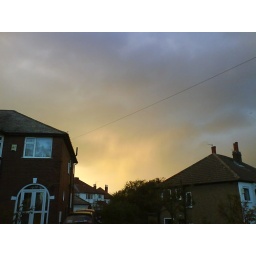
orange sky over headingley